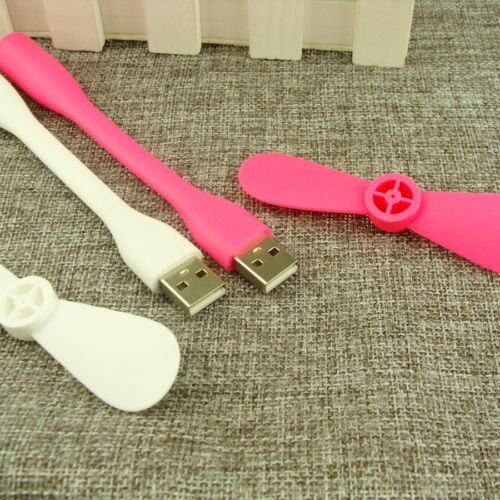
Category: fan